Symmetry in biology

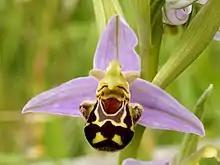
Flower of bee orchid ("Ophrys apifera") is bilaterally symmetrical (zygomorphic). The lip of the flower resembles the (bilaterally symmetric) abdomen of a female bee; pollination occurs when a male bee attempts to mate with it.

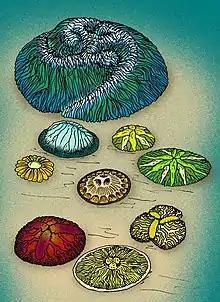
The Ediacaran phylum Trilobozoa possess a wide variety of body shapes, mostly tri-radial symmetry, although their most famous member, "Tribrachidium", possesses a triskelion body shape.

Animals with bilateral symmetry are classified into a large group called the bilateria, which contains 99% of all animals (comprising over 32 phyla and 1 million described species). All bilaterians have some asymmetrical features; for example, the human heart and liver are positioned asymmetrically despite the body having external bilateral symmetry.